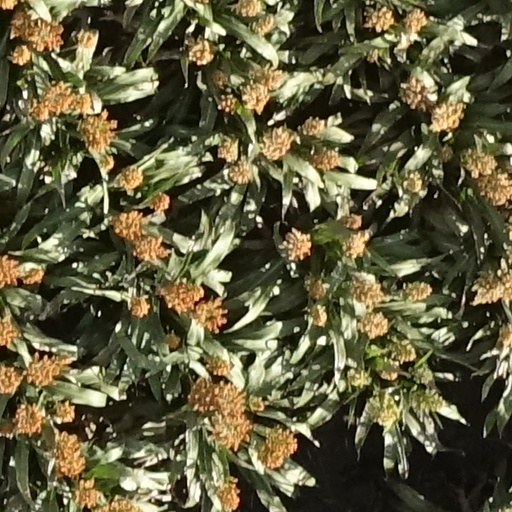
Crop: sorghum